Joachim of Fiore

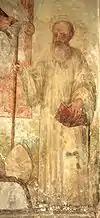
A 1573 fresco depicting Gioacchino da Fiore, in the Cathedral of Santa Severina, Calabria, Italy

About 1159 he went on pilgrimage to the Holy Land, where he experienced a spiritual crisis and conversion in Jerusalem that turned him away from worldly life. When he returned, he lived as a hermit for several years, wandering and preaching before joining the Cistercian abbey of Sambucina near Luzzi in Calabria, as a lay brother without taking the religious habit. There he devoted his time to lay preaching. With the ecclesiastical authorities raising objections to his mode of life, Joachim joined the monks of the Abbey of Corazzo, and was ordained a priest, apparently in 1168. He applied himself entirely to Biblical study, with a special view to uncovering the arcane meanings he thought were concealed in the Scriptures, especially in the apostle John's Revelation. To his dismay, the monks of Corazzo proclaimed him their abbot (c. 1177). He then attempted to join the monastery to the Cistercian Order, but was refused because of the community's poverty. In the winter of 1178, he appealed in person to William II, who granted the monks some lands.